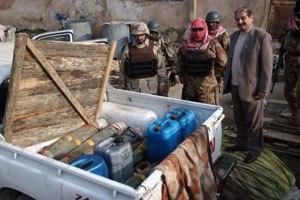
Une étude réalisée par l'Institut de hautes études internationales estimait à 39 000 le nombre de victimes irakiennes de la guerre.
Un véhicule piégé est un véhicule dans lequel ont été dissimulées des charges explosives afin de commettre un assassinat ou un attentat.
Les engins explosifs improvisés ou engins explosifs de circonstance sont principalement employés lors de conflits asymétriques par les forces terroristes, de guérilla ou par des commandos.
Le terrorisme est l'emploi de la terreur à des fins idéologiques, politiques ou religieuses.